William Alexander Stables

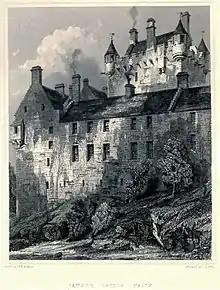

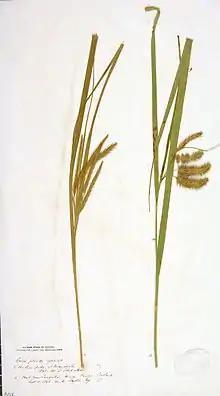

William Alexander Stables (1810 – 21 June 1890) was a Scottish botanist and naturalist who collected spermatophytes and pteridophytes sporadically in Great Britain and Ireland between 1832 and 1862, with the odd specimen as late as 1882. He was the son of Alexander Stables, factor for Lord Cawdor, and later himself became factor. He was a member of the Botanical Society of Edinburgh and collected extensively for a proposed Flora of Moray in the north of Scotland. In collecting he was often associated with Charles Bailey and William Lowndes Notcutt.